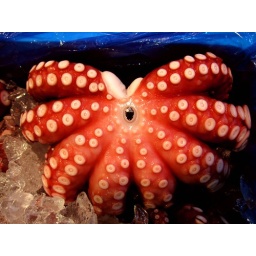
spotted in the fish market